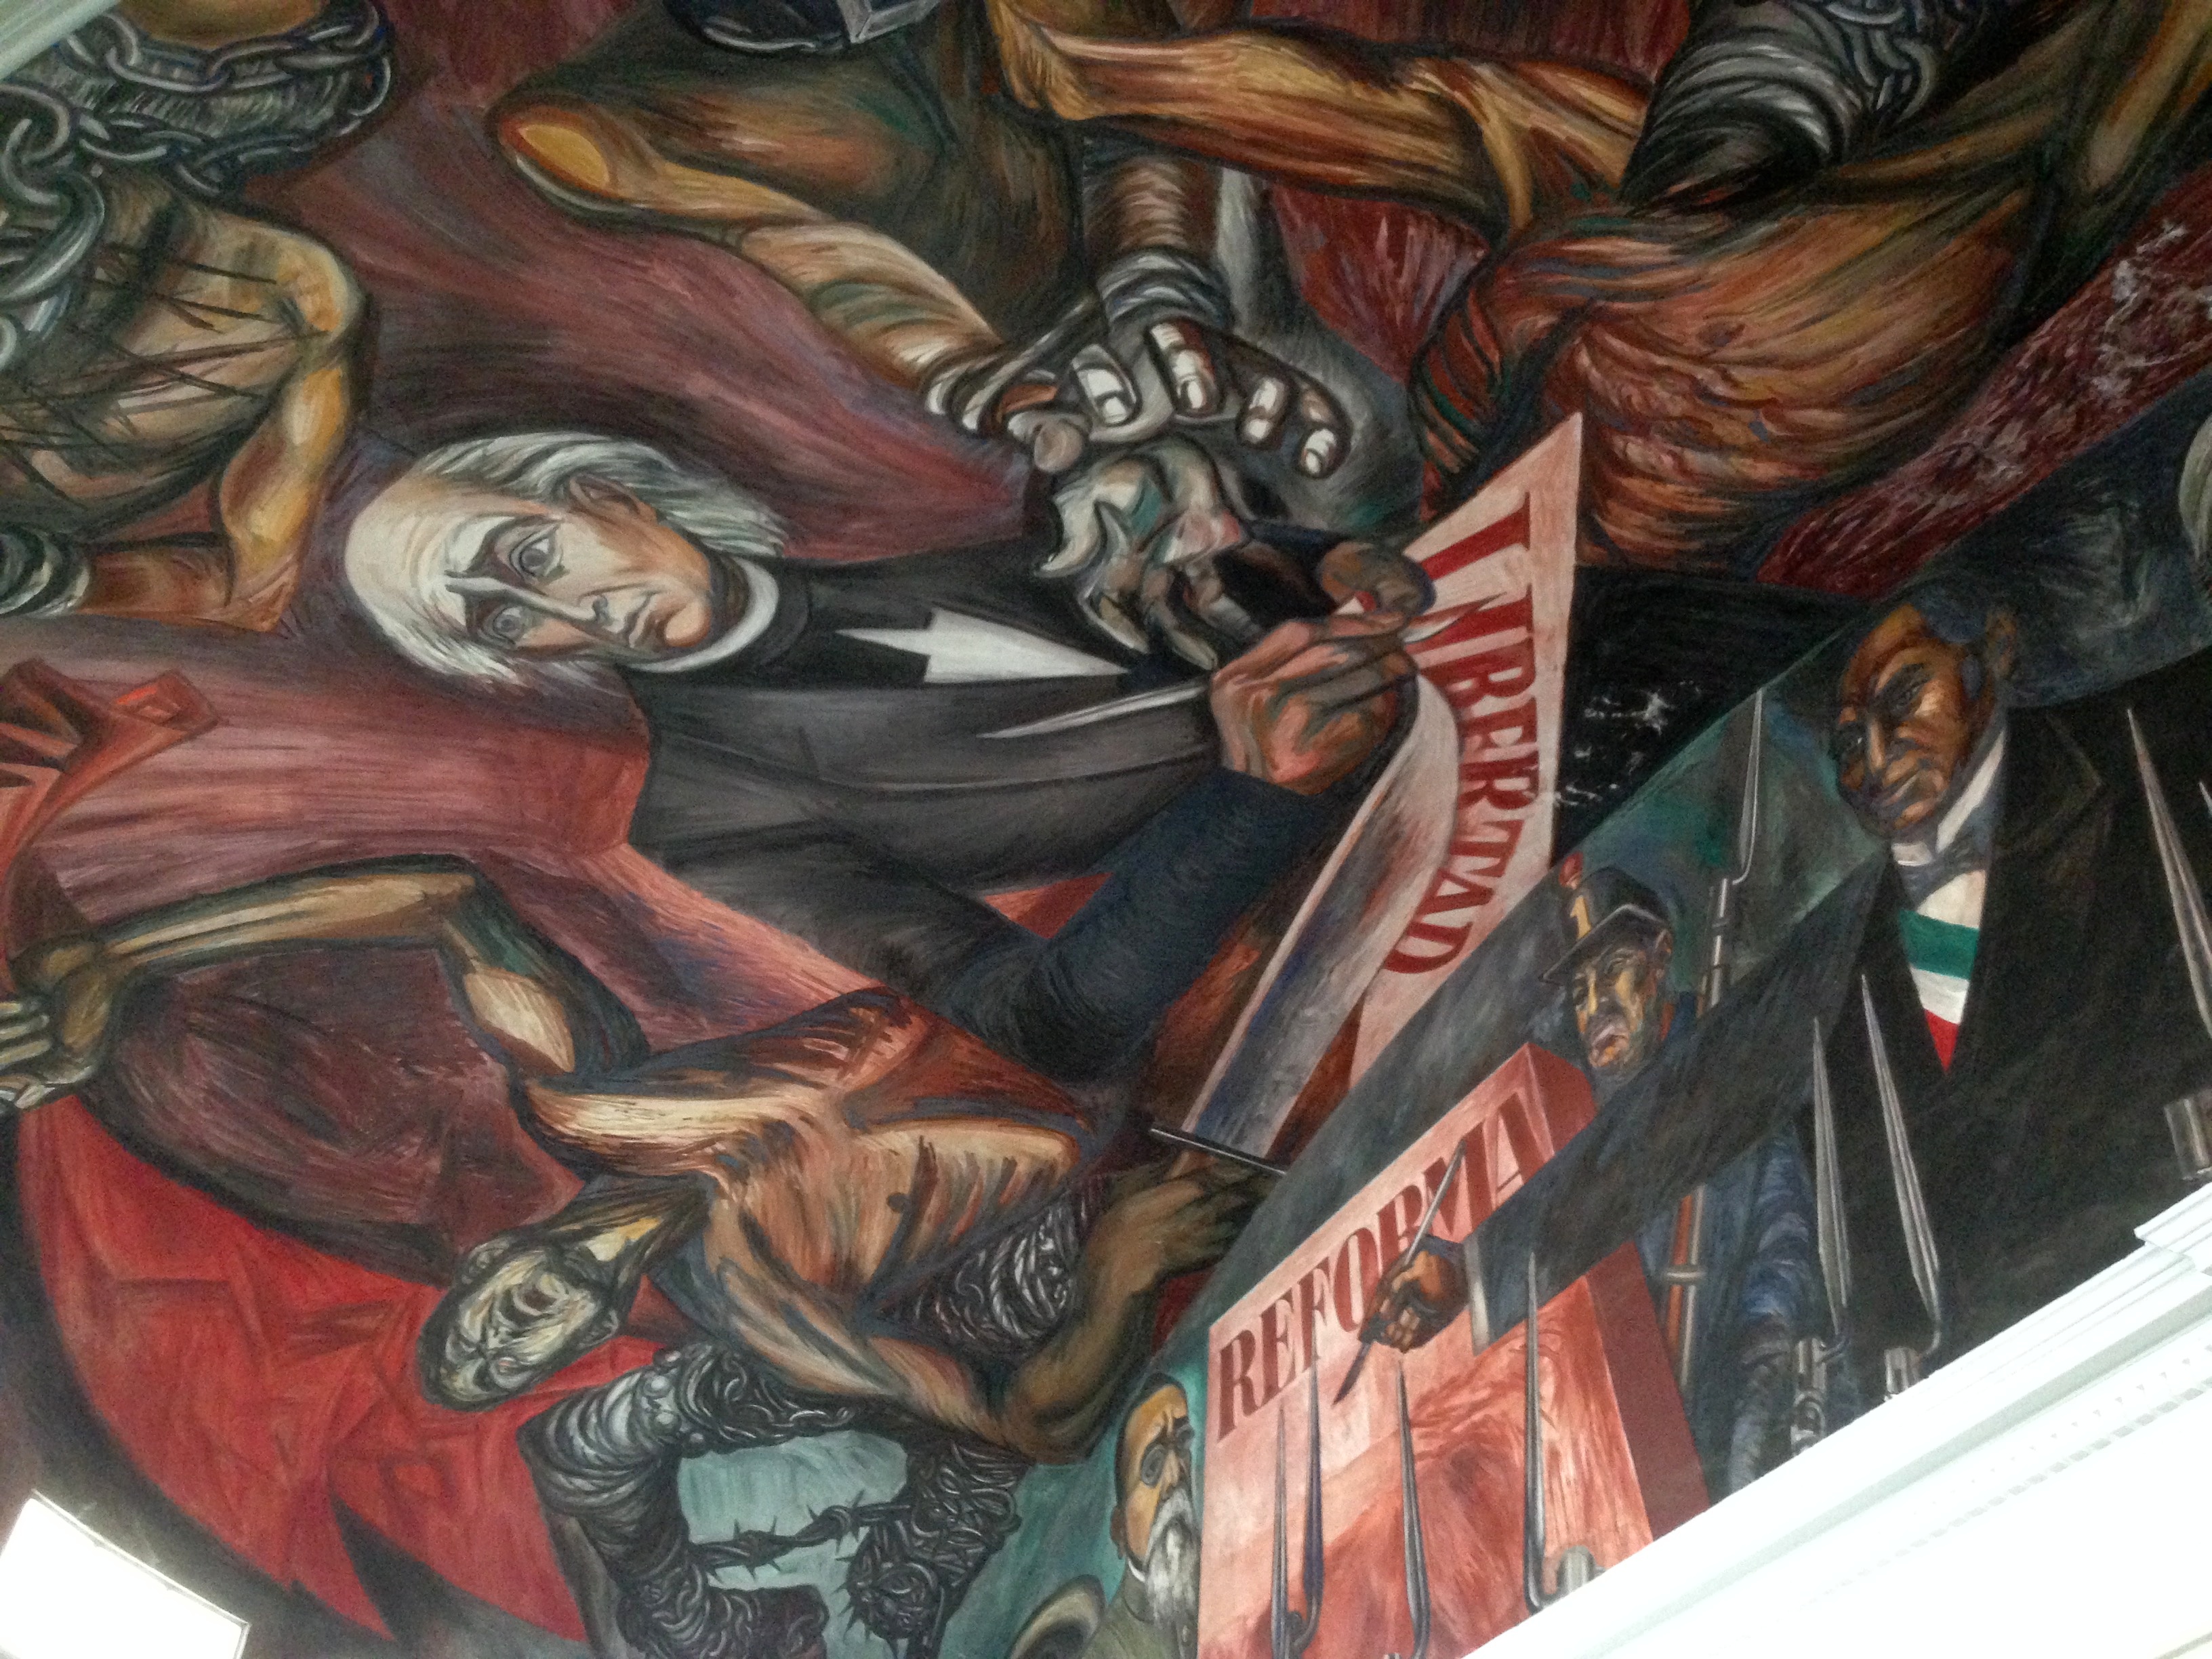
arm, art, comics, comic book